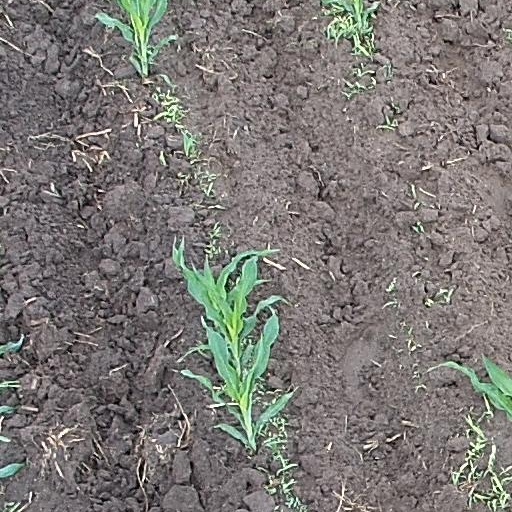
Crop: maize; corn